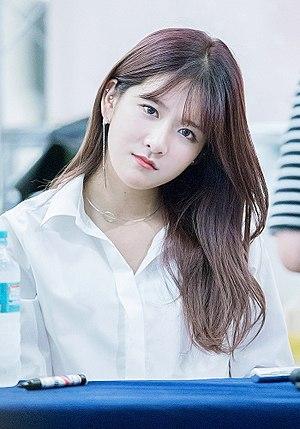
Chu So-jung, mieux connue sous le nom de scène Exy est une rappeuse et compositrice sud-coréenne née le 6 novembre 1995 à Busan. En 2016, elle débute en tant que leader du girl group Cosmic Girls sous Starship Entertainment et Yuehua Entertainment.